Edwin Henderson

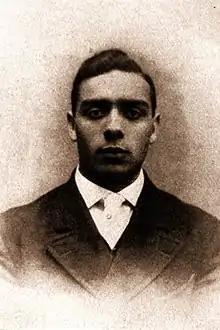
Henderson in 1912

Edwin Bancroft Henderson (November 24, 1883 – February 3, 1977), was an American educator and National Association for the Advancement of Colored People (NAACP) pioneer. The "Father of Black Basketball", introduced basketball to African Americans in Washington, D.C., in 1904, and was Washington's first male African American physical education teacher (and possibly the first in the country). From 1926 until his retirement in 1954, Henderson served as director of health and physical education for Washington, D.C.'s black schools. An athlete and team player rather than a star, Henderson both taught physical education to African Americans and organized athletic activities in Washington, D.C., and Fairfax County, Virginia, where his grandmother lived and where he returned with his wife in 1910 to raise their family. A prolific letter writer both to newspapers in the Washington, D.C., metropolitan area and Alabama (where he spent many of his last years), Henderson also helped organize the Fairfax County branch of the NAACP and twice served as President of the Virginia NAACP in the 1950s.